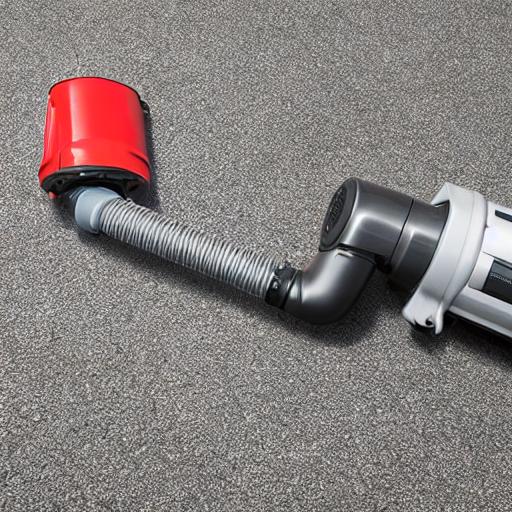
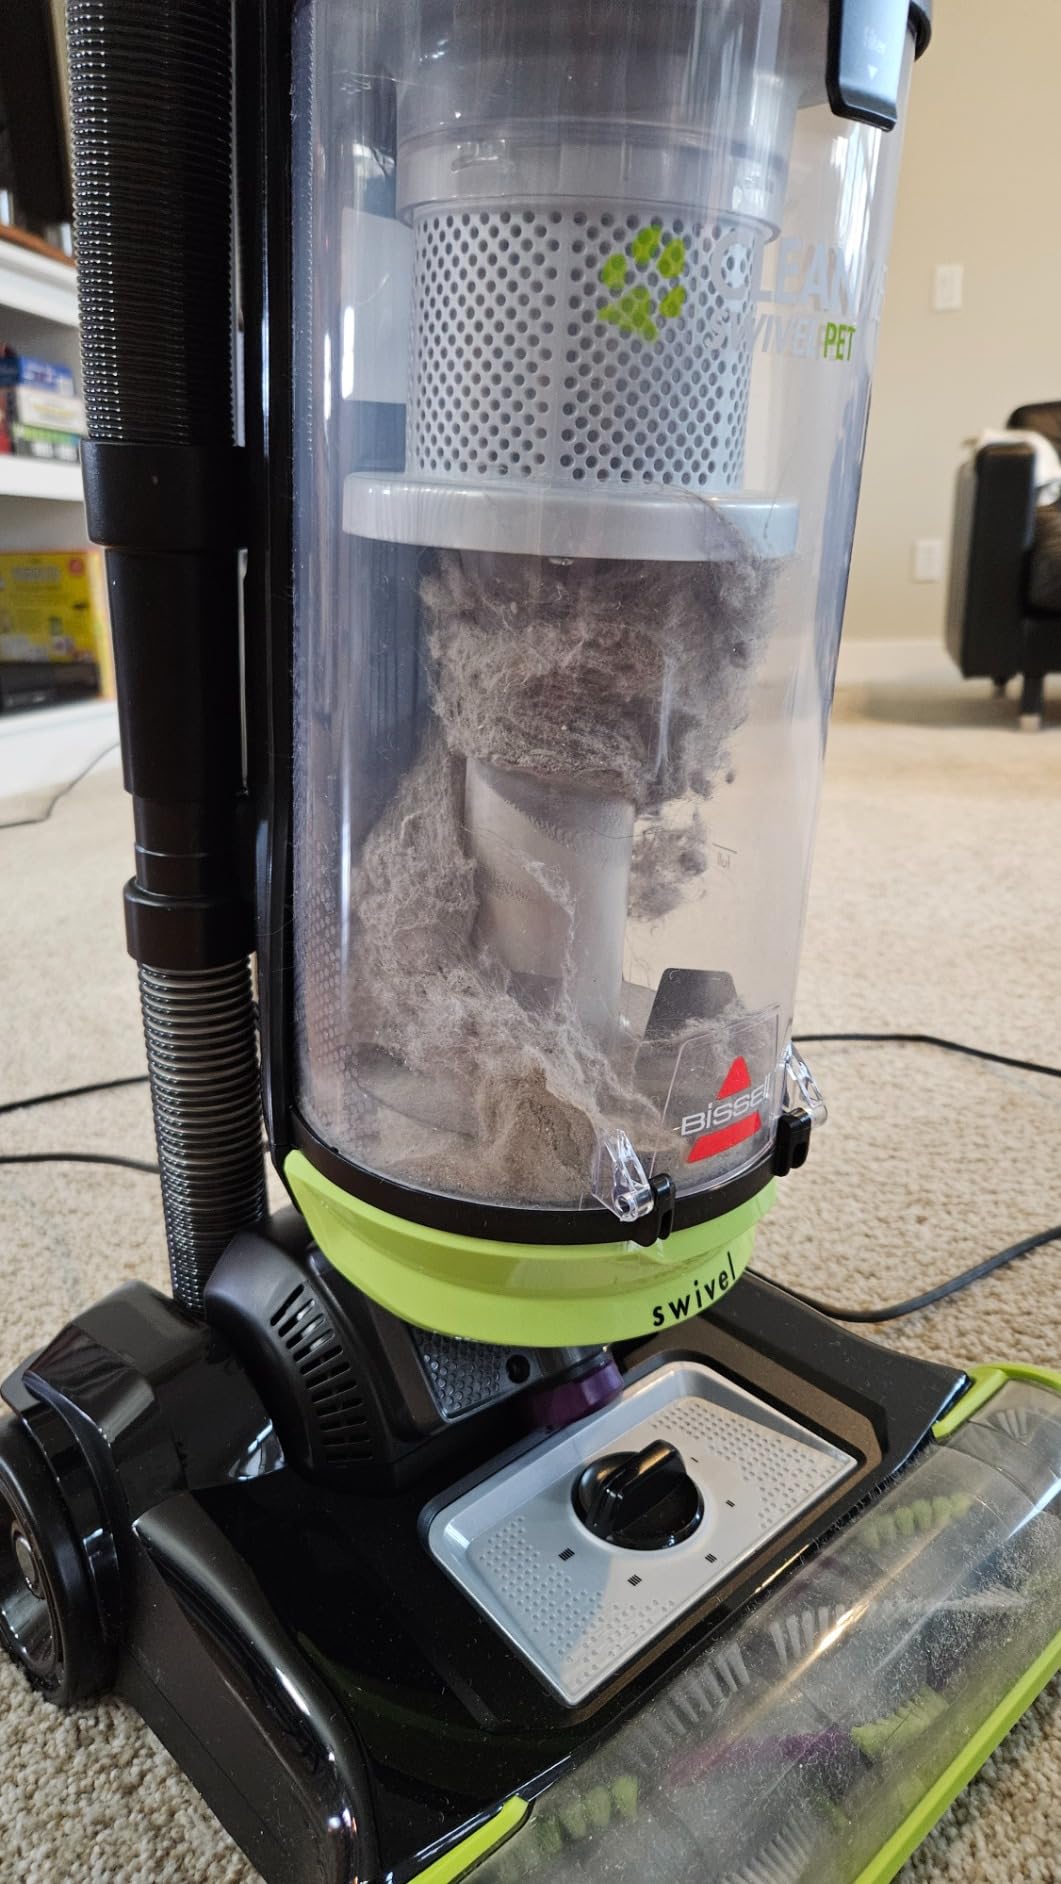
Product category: items_vacuum
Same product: no